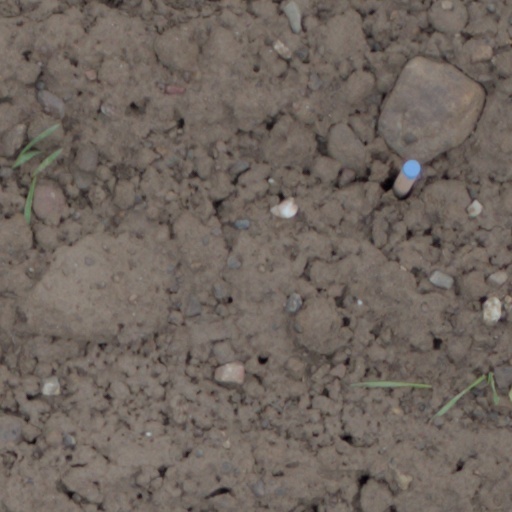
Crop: wheat